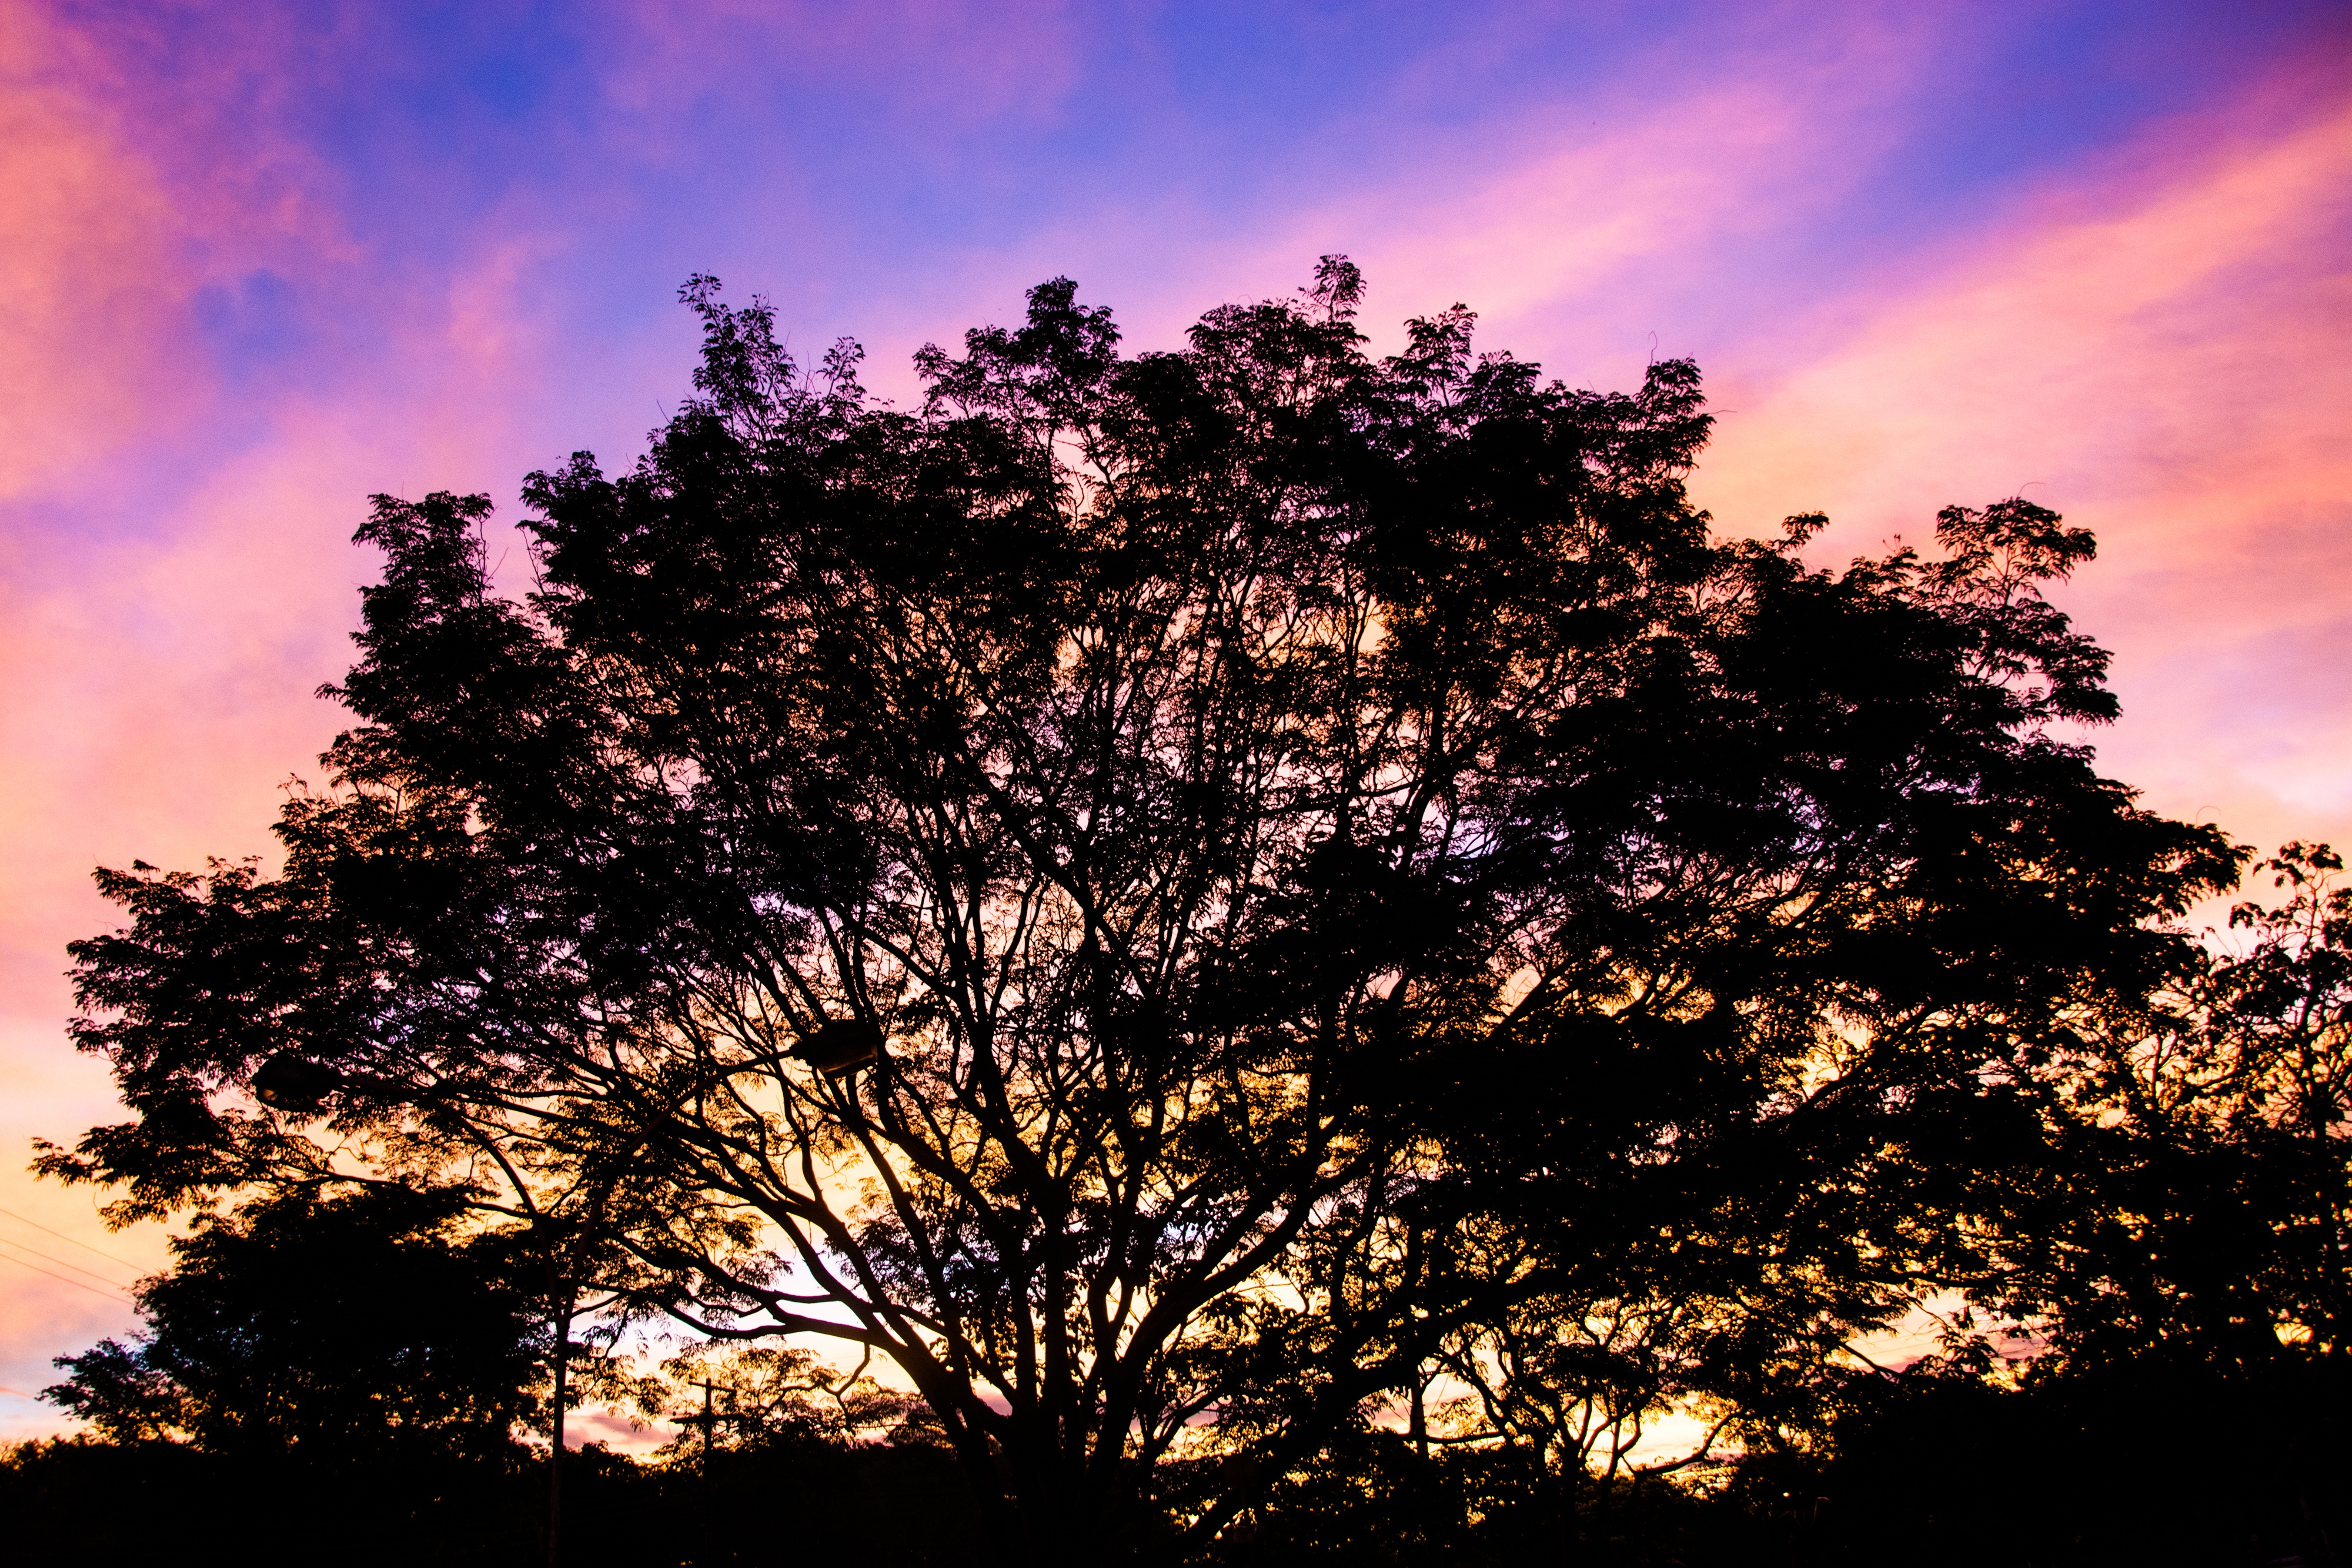
tree, nature, branch, cloud, plant, sky, sun, sunrise, sunset, sunlight, morning, leaf, flower, dawn, atmosphere, dusk, evening, autumn, afterglow, woody plant